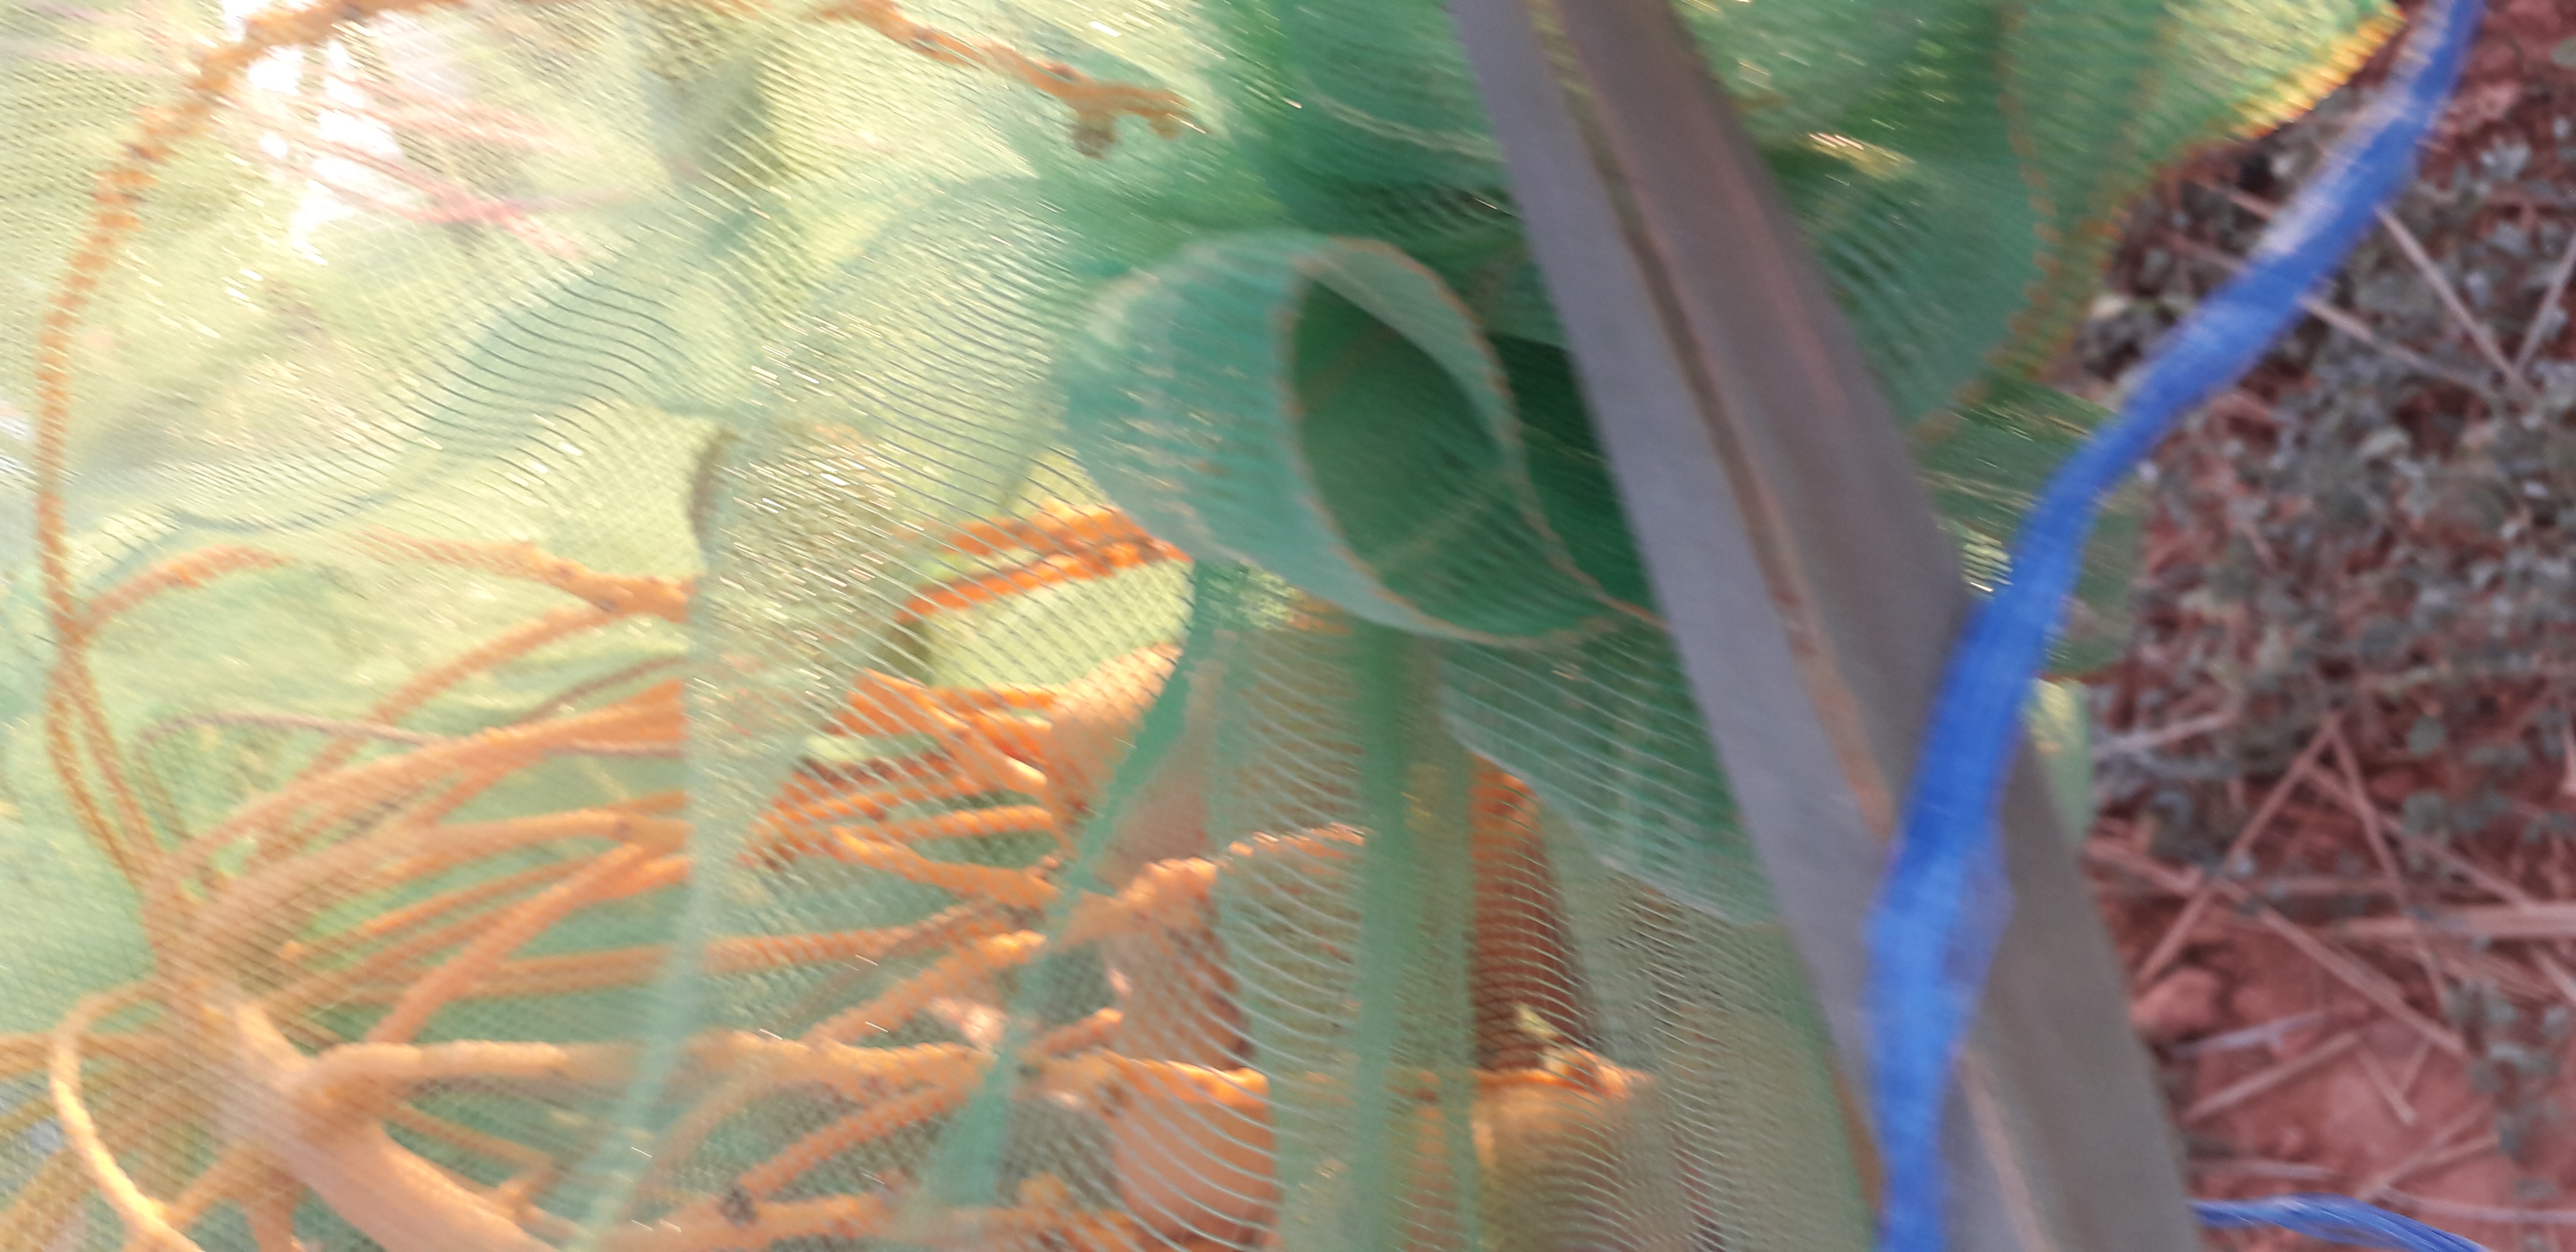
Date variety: Boumajhoul